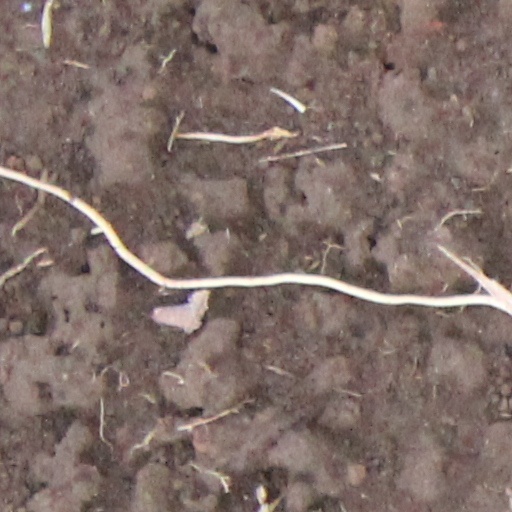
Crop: wheat